The Cross (nightclub)

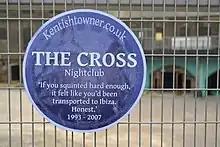
An imitation Blue Plaque commemorating The Cross, as it was being redeveloped.

The Cross was known for long-running monthly promoter residencies, such as Glitterati, the Italian-themed Vertigo and progressive house club night Renaissance. It went on to house two of its most successful residencies Serious & the funky-house-themed Dusted, run by Judge Jules' brother Sam. DJs such as Danny Rampling, Dave Seaman, Ian Ossia, Nigel Dawson, Norman Jay and Judge Jules becoming resident. Paul van Dyk, BT and Tiësto performed there before the height of their fame